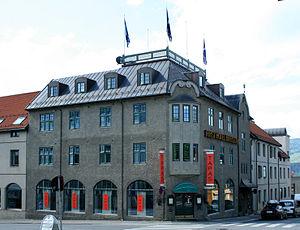
Heinrich Jürgensen, né en 16 mars 1871 à Schleswig et mort le 1ᵉʳ septembre 1953 à Lillehammer, était un architecte allemand ayant principalement travaillé en Norvège.